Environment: real
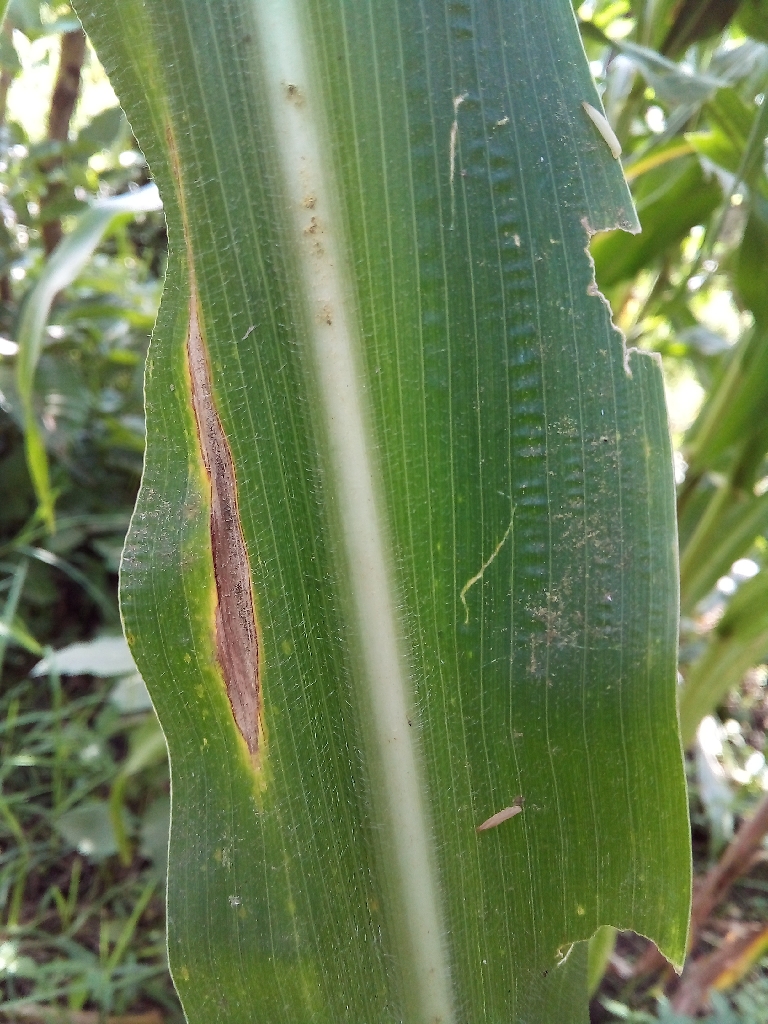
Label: northern_corn_leaf_blight